Ellis Owen Ellis

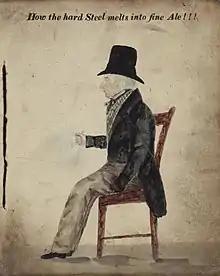

Ellis Owen Ellis belonged to the tradition of the Welsh artisan portrait painter. Itinerant, self-taught portrait-painters such as Ellis and his friends, William Roos and Hugh Hughes found success in the first half of the nineteenth century in Wales and England, at a time before the widespread use of studio portrait photography. This was largely due to the growth of an increasingly prosperous middle-class market who wanted, like the nobility, to own portrait likenesses of themselves. Ellis Owen Ellis' portrait of Morris Hughes as well as his pendant portrait image of the young girl beneath it, is a good example of his spare, comic style.